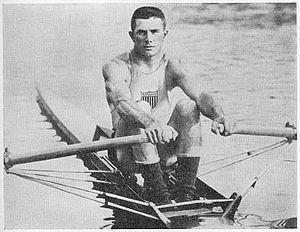
Albert II, né le 14 mars 1958 à Monaco, est le 14ᵉ et actuel prince souverain de Monaco depuis le 6 avril 2005.
John Brendan Kelly, Sr. dit Jack Kelly, né le 4 octobre 1889 à Philadelphie et mort le 20 juin 1960 dans la même ville, est un rameur américain, pratiquant l'aviron, puis un homme d'affaires, fondateur d'une entreprise prospère de briqueterie et maire de Philadelphie.